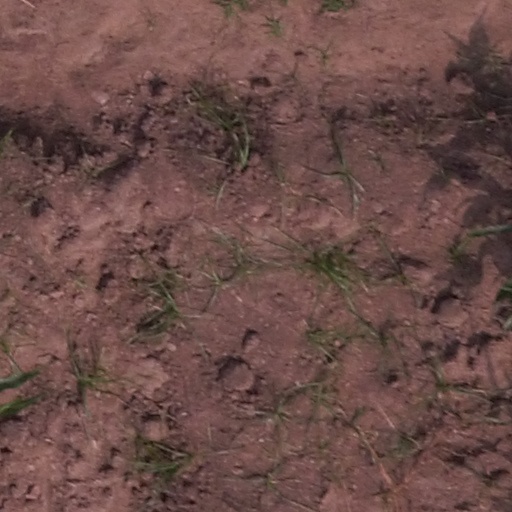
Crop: maize; corn